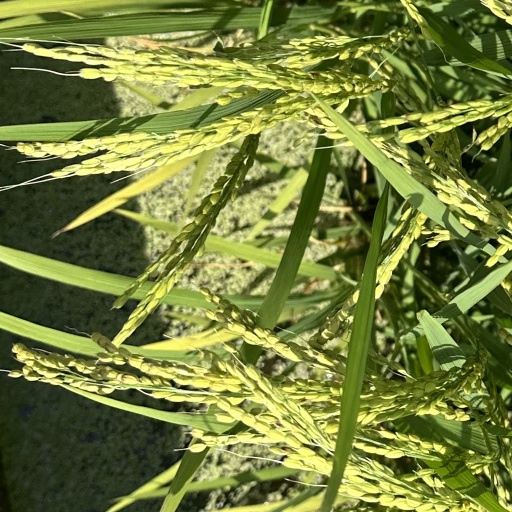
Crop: rice